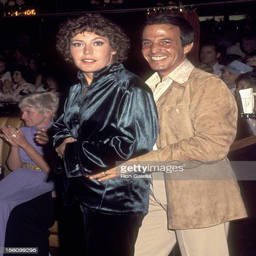
pop artist and film producer on dining